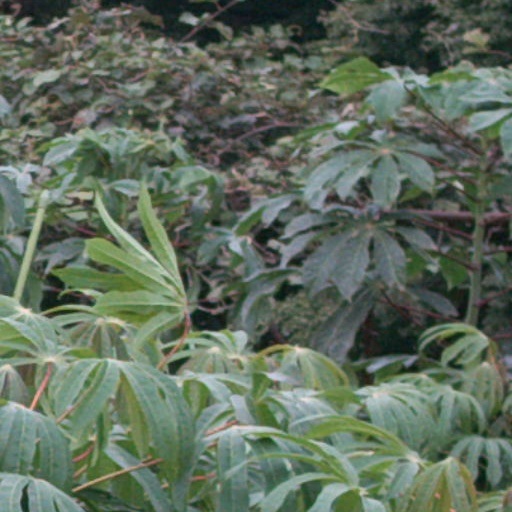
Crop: cassava